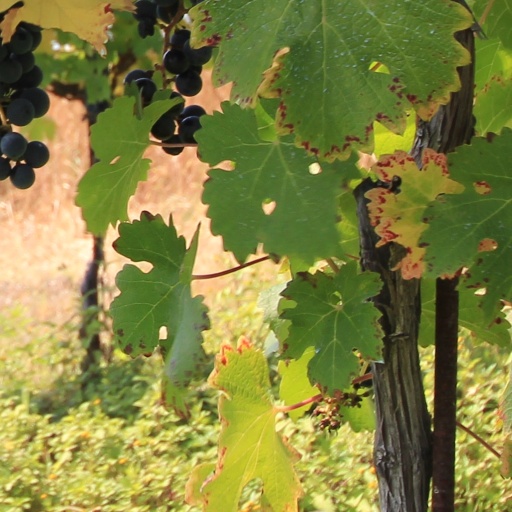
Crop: grape